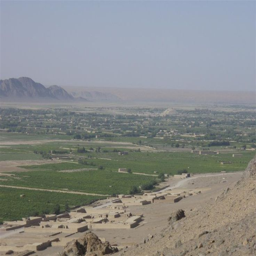
a view over a valley you can make out the red desert